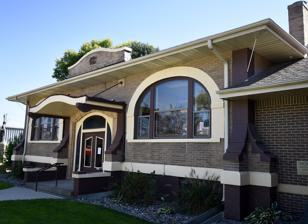
Building: Woodbine Public Library
Country: United States of America
Year built: 1910
United States historic place Woodbine Public Library U.S. National Register of Historic Places U.S. Historic district Contributing property Show map of Iowa Show map of the United States Location 58 5th St. Woodbine, Iowa Coordinates 41°44′12.6″N 95°42′12.6″W / 41.736833°N 95.703500°W / 41.736833; -95.703500 Area less than one acre Built 1910 Built by F. X. White Architect Eisentraut Company Architectural style Prairie School Part of Woodbine Lincoln Highway and Brick Street Historic District ( ID12001083 ) NRHP reference No. 97000462 Added to NRHP May 23, 1997 Woodbine Public Library , also known as Carnegie Public Library , is located in Woodbine, Iowa , United States. The library was organized in 1907, and it was initially housed in the jail section of city hall. If there was inmate in the jail the public had no access to the library. The city council appointed a board of trustees in 1908 and they applied to the Andrew Carnegie for a grant to build a library building. They received a grant on April 28, 1909, for $7,500. The Eisentraut Company , a Sioux City architectural firm designed the Prairie School building. F. X. White of Eldora, Iowa was the contractor. The building was completed in February 1909, and it was dedicated on March 9 of the same year. This was the first library built in Harrison County . The single-story brick structure is capped with a hipped roof . The Prairie School influences are found in the building's low, horizontal orientation, and its wide overhanging eaves with modillion blocks. The Mission Revival influence is found in the original clay tile roof, the curvilinear forms on the parapet and the hood of the entry porch hood, and the round-arched windows. The original tile roof was replaced with asphalt shingles after a hailstorm in 1980. An addition was added to the west side of the building in 2001. The building was listed on the National Register of Historic Places in 1997. In 2013 it was included as a contributing property in the Woodbine Lincoln Highway and Brick Street Historic District . References